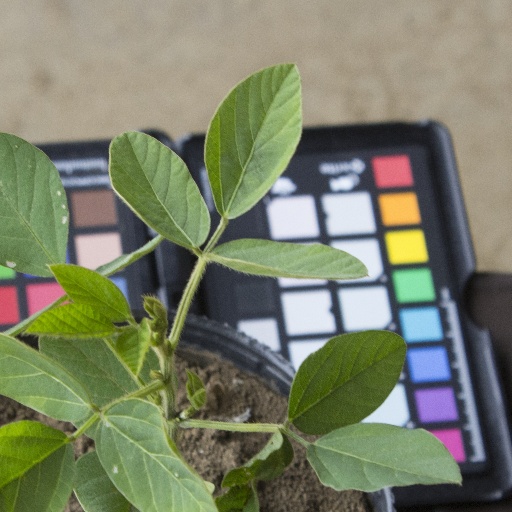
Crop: soybean